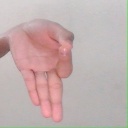
अक्षर: ज्ञ